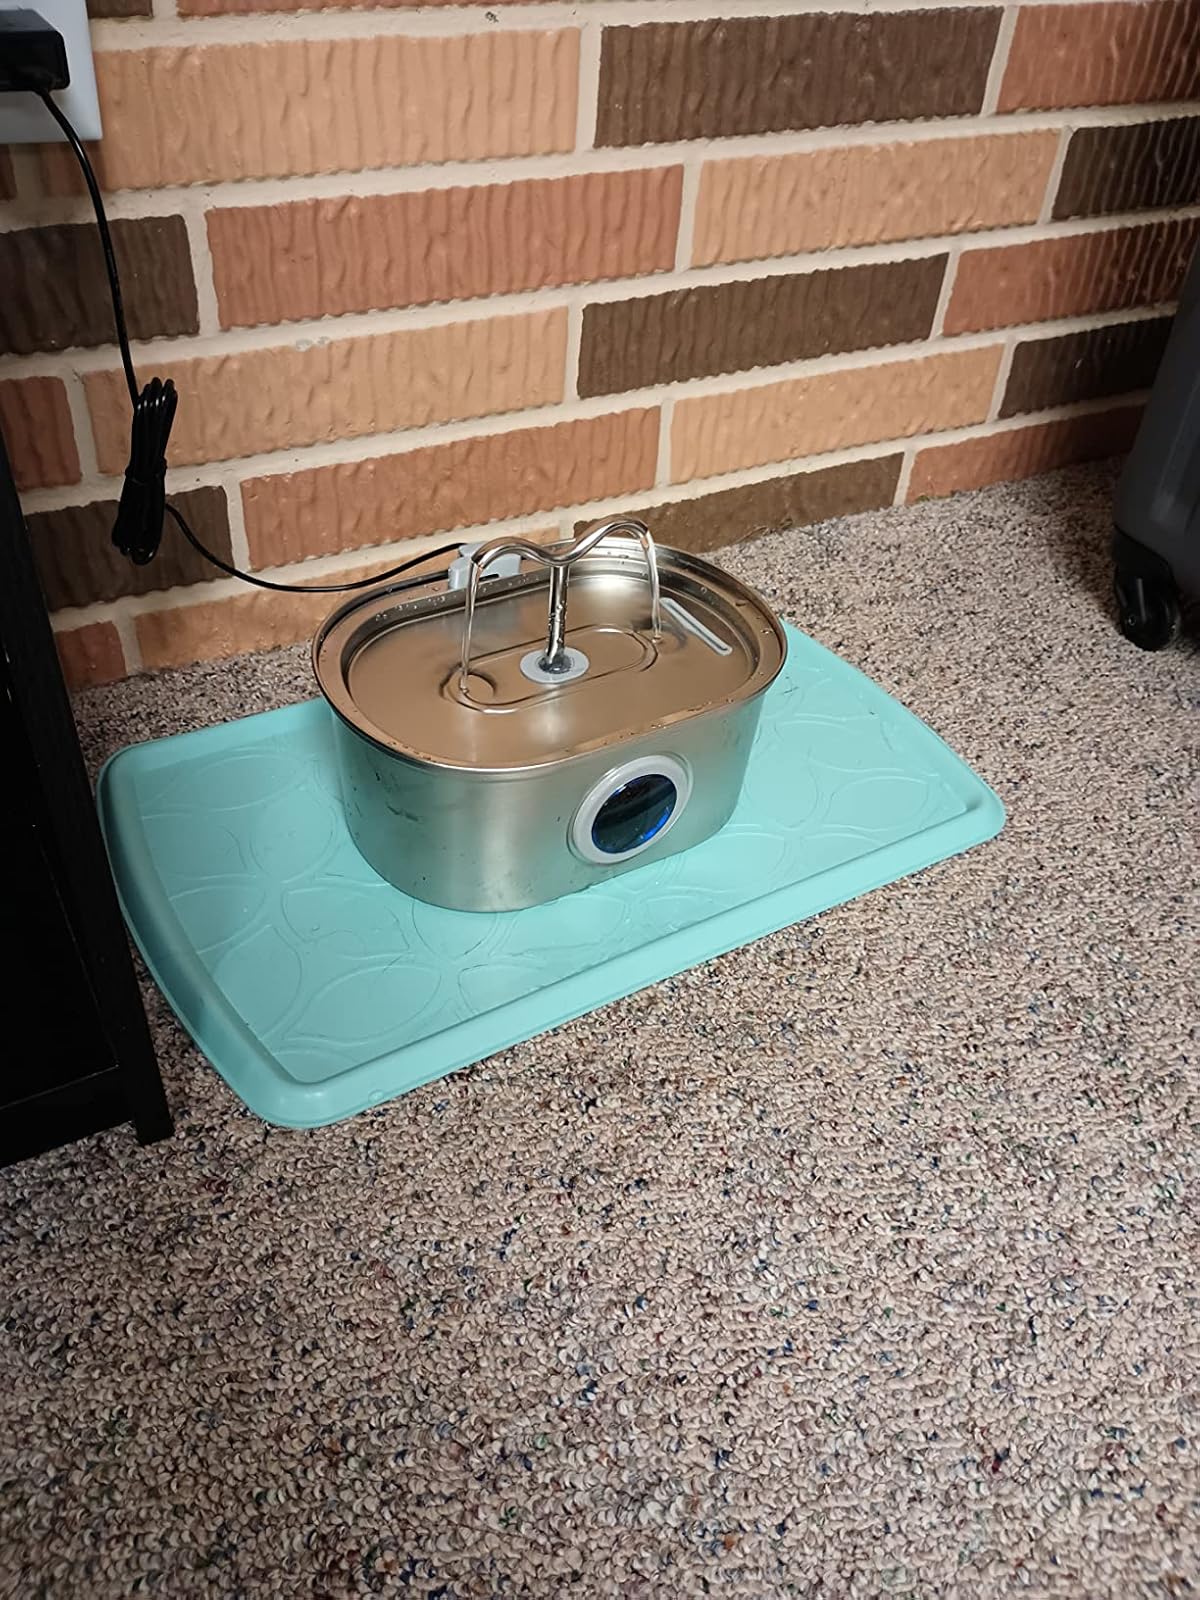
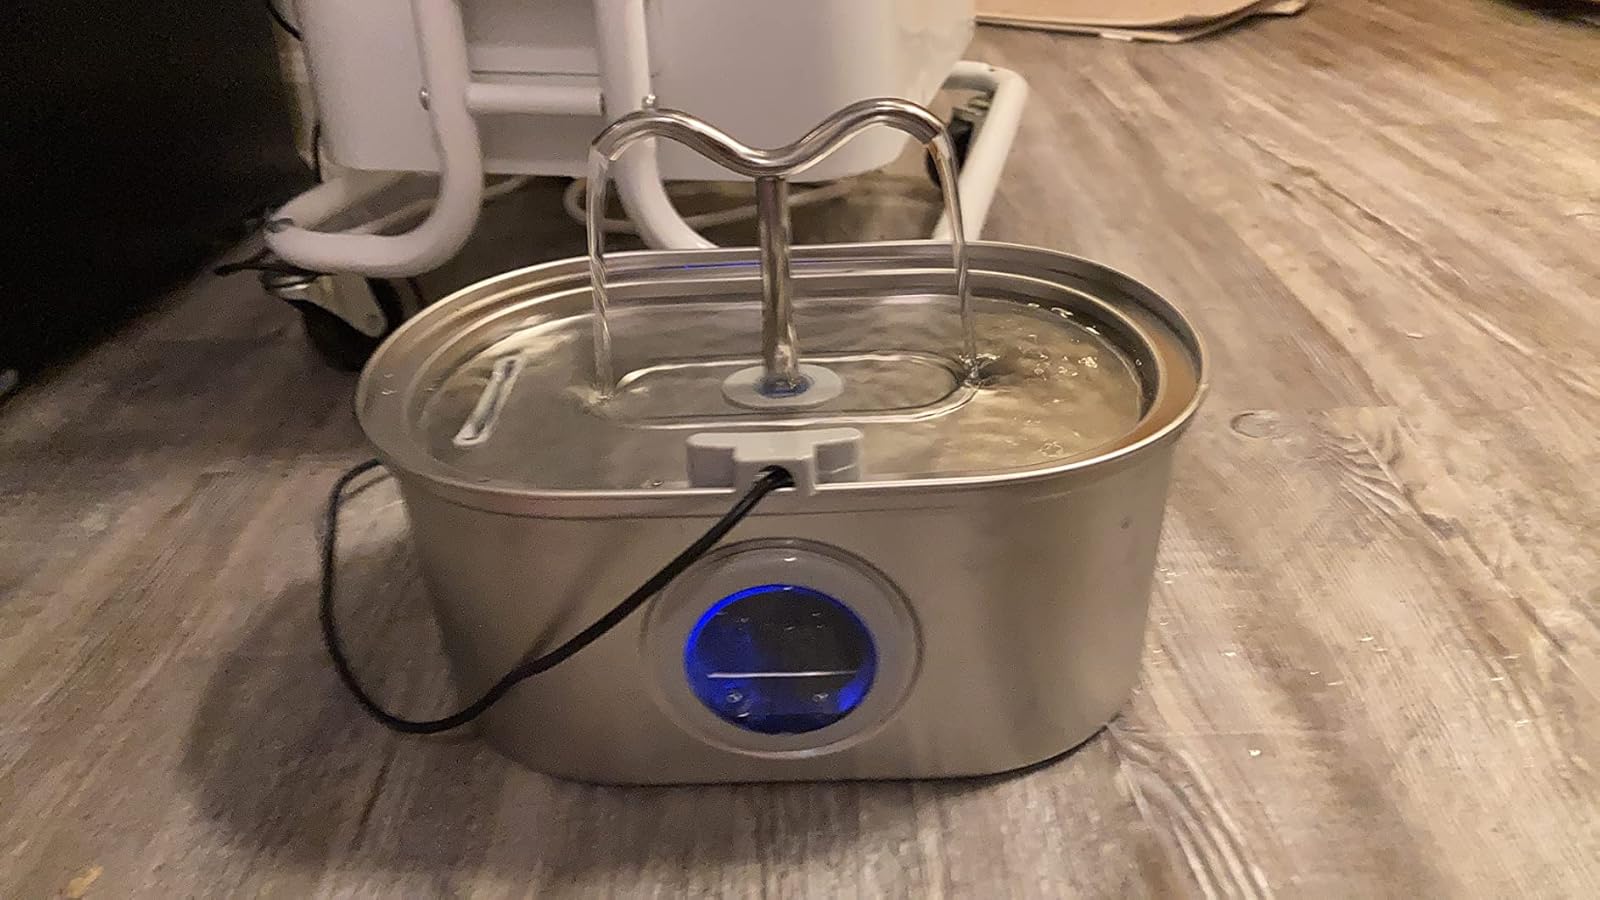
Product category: items_bowl
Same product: yes